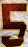
Number: 5